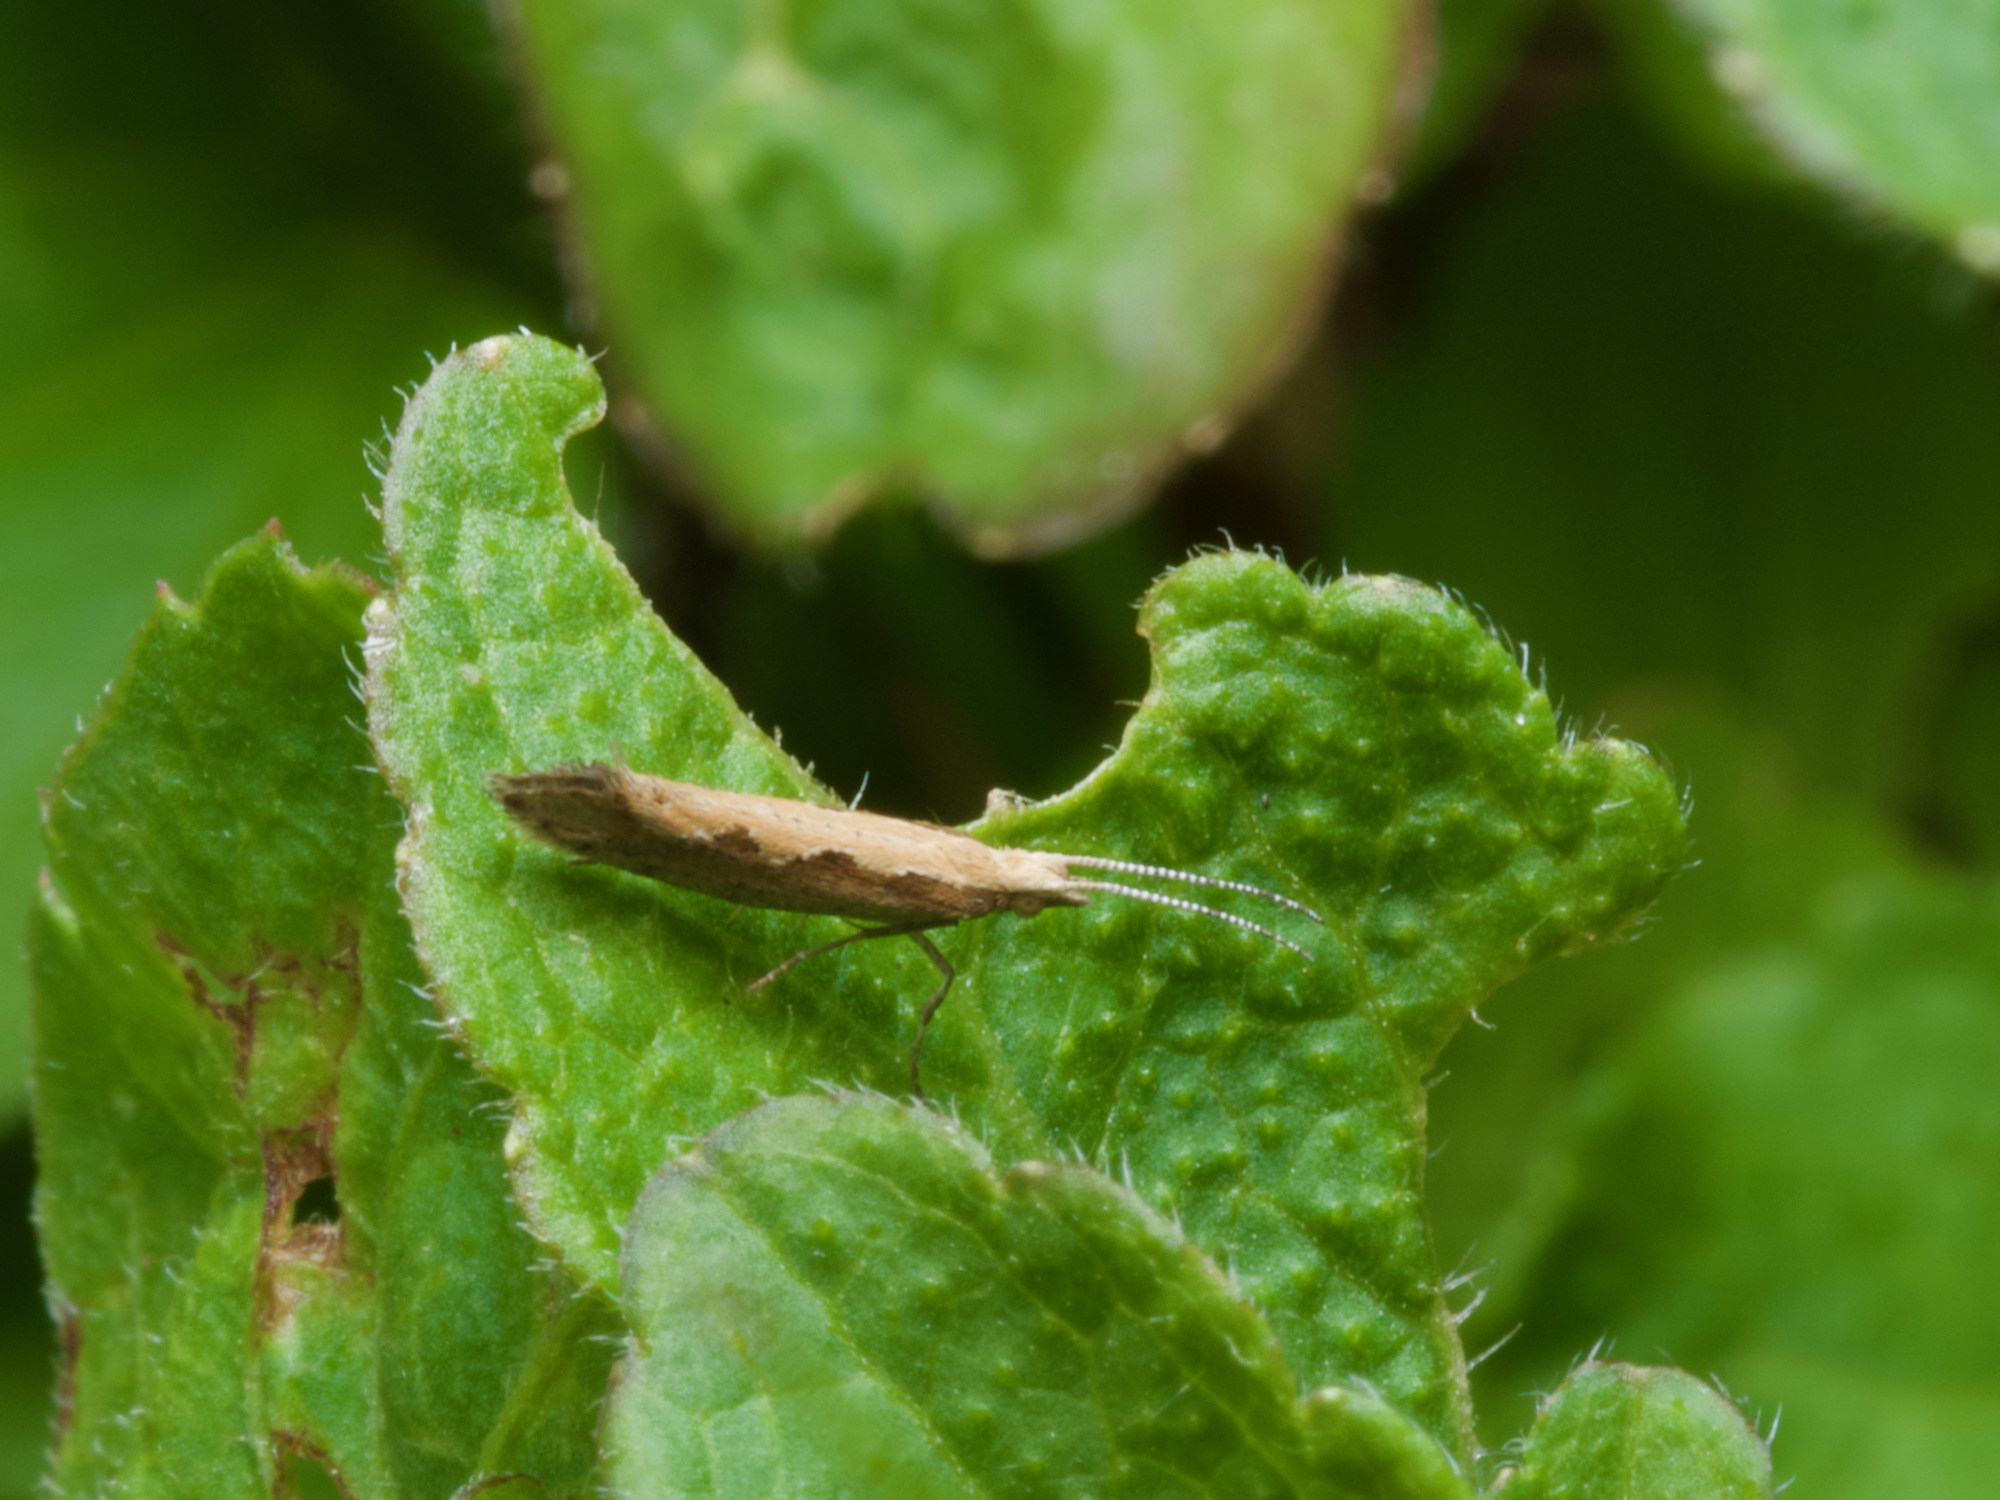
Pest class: diamondback_moth